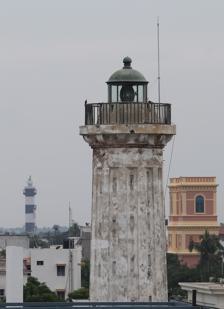
Building: Pondicherry Lighthouse
Country: India
Year built: 1979
Lighthouse in India Lighthouse Pondicherry lighthouse Phare de Pondichéry The old lighthouse of Pondicherry. The new lighthouse is seen in the background. Location Pondicherry , India Coordinates 11°55′59″N 79°50′08″E / 11.932972°N 79.835585°E / 11.932972; 79.835585 ( Pondicherry old lighthouse ) Tower Constructed 1836 Construction stone (tower) Height 27 m (89 ft) Shape cylindrical tower with balcony and lantern Markings white (tower), green (dome) Light Deactivated 1979 Pondicherry lighthouse (new) Coordinates 11°55′00″N 79°49′51″E / 11.9166°N 79.8308°E / 11.9166; 79.8308 ( Pondicherry new lighthouse ) Constructed 1979 Construction concrete (tower) Height 46 m (151 ft) Shape hexagonal tower with balcony and lantern Markings black and white (tower) Focal height 48 m (157 ft) Characteristic Fl(2) W 15s Pondicherry Lighthouse ( French : Phare de Pondichéry ) is a central government institution under ministry of ports, shipping and waterways, providing navigational aids to the mariners. The old lighthouse was constructed in Pondicherry in the nineteenth century by the French rulers. A new lighthouse was constructed in 20th century by the government of India. The old lighthouse had first beamed light on 1 September 1836. The new lighthouse started functioning in 1979. The old lighthouse In nineteenth century, the only light to guide ships coming to Pondicherry was atop the Red Hills which was inadequate. The project was finally taken up during the tenure of Governor Saint Simon in 1835. Louis Guerre was the engineer of the project. The foundation stone for the lighthouse was laid at the end of 1835 and the inauguration ceremony took place in February 1836. The height of the lighthouse is 29 meters. It has a round tower and a square base. The cost of construction was 10,000 francs. The foundation has a depth of nine meters. Its light beam could be seen from a distance of 15 miles. The light source consisted of six oil lamps and two reflectors. The light source was converted to electric lamps in 1913. The power of the lamp was increased in 1931. The new lamp had a range of 26 nautical miles. It took 36 seconds for one full rotation of the beam. See also India portal Engineering portal List of lighthouses in India Mahe Lighthouse References